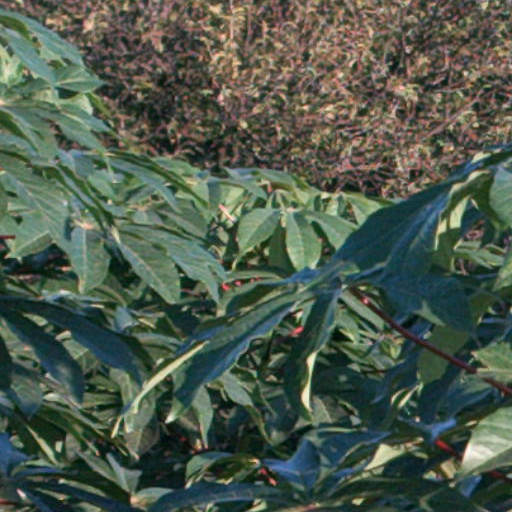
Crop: cassava